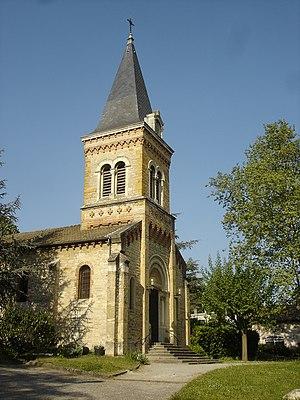
Église Saint-Jean-Marie-Vianney à Crépieux-la-Pape (Rillieux-La-Pape) dans le département du Rhône en France.
Rillieux-la-Pape est une commune française, située dans la métropole de Lyon, en région Auvergne-Rhône-Alpes. Ses habitants sont appelés les Rilliards.
Ferdinand Joseph Hippolyte Barqui, né le 18 mai 1825 à Lyon et mort dans cette même commune le 8 mai 1885, est un architecte français.